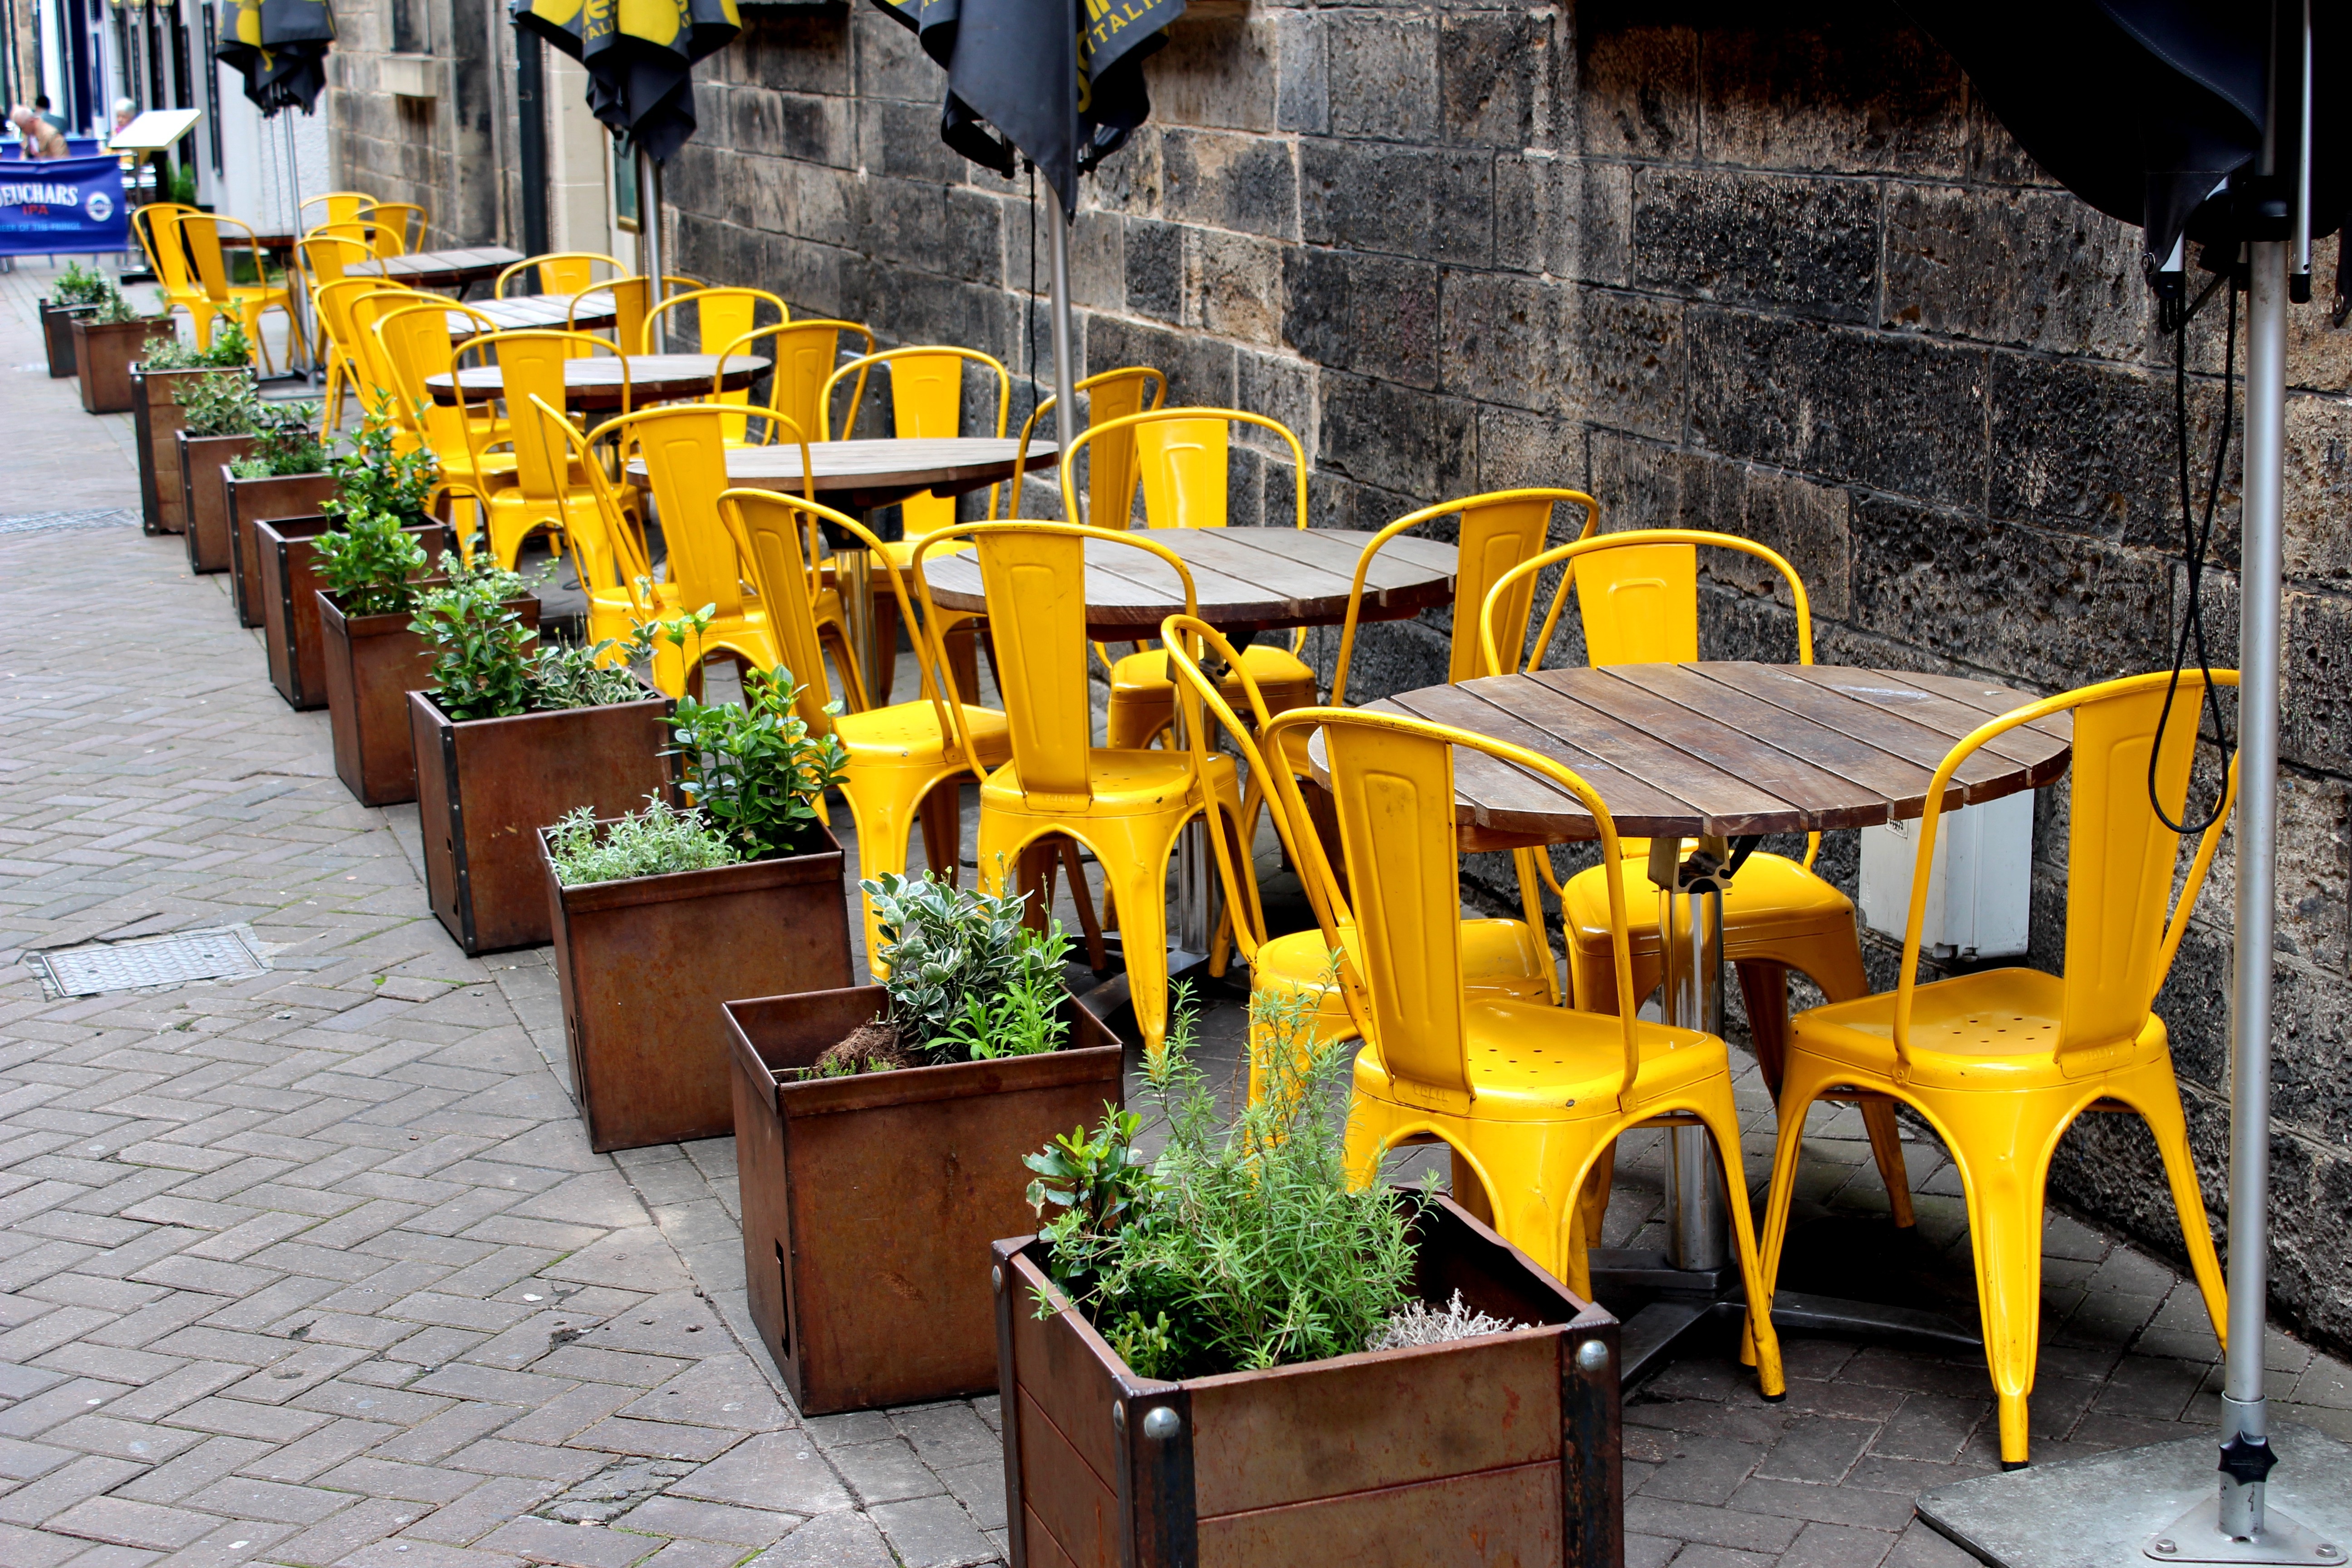
coffee, street, flower, restaurant, city, bar, meal, yellow, alcohol, public space, chairs, tables, pub, human settlement